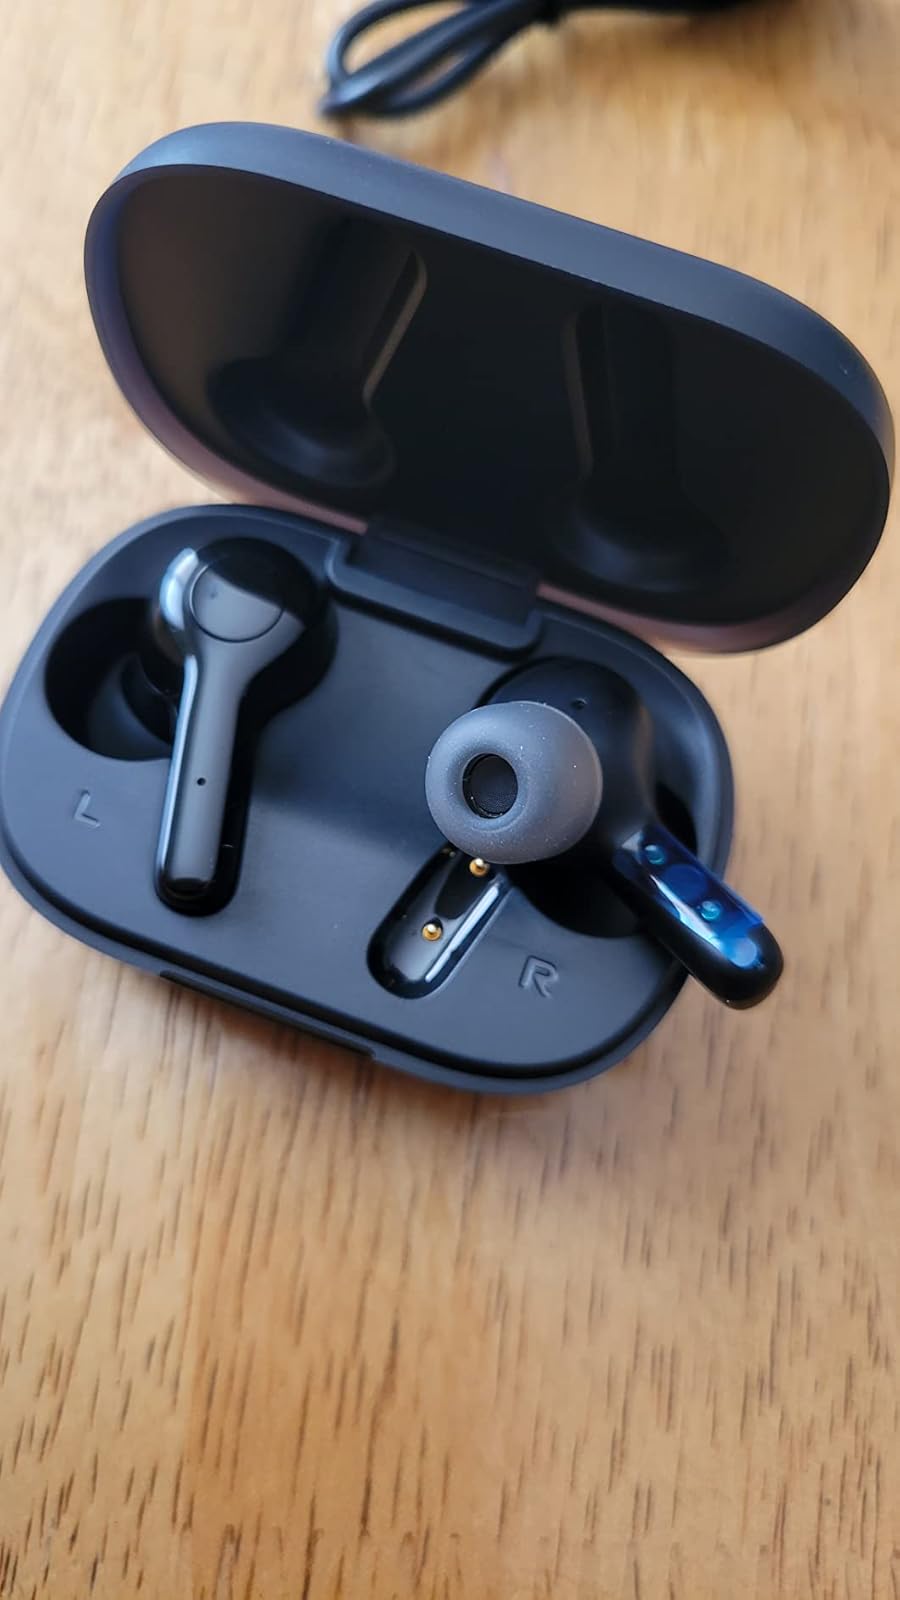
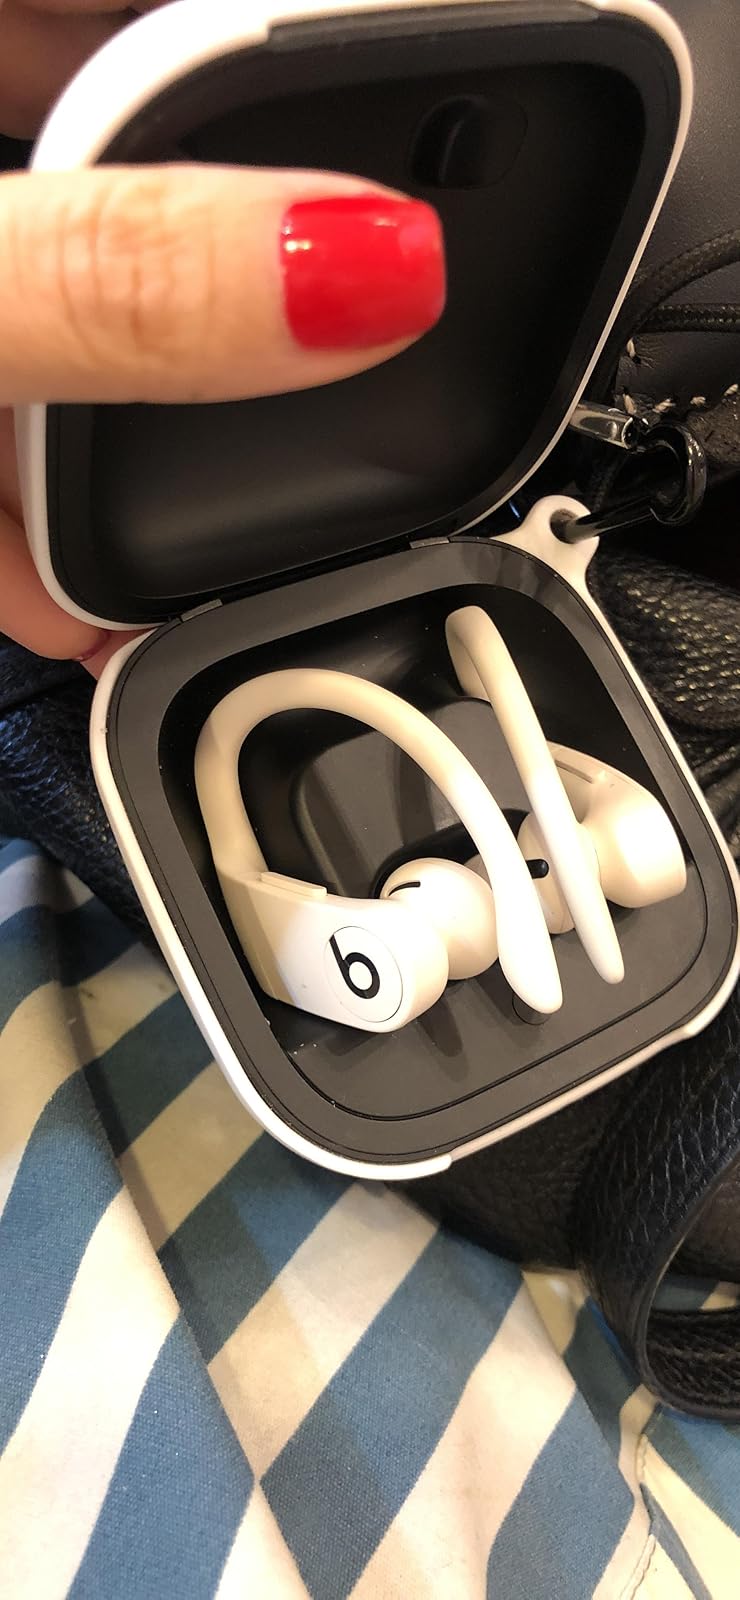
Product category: earbuds
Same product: no